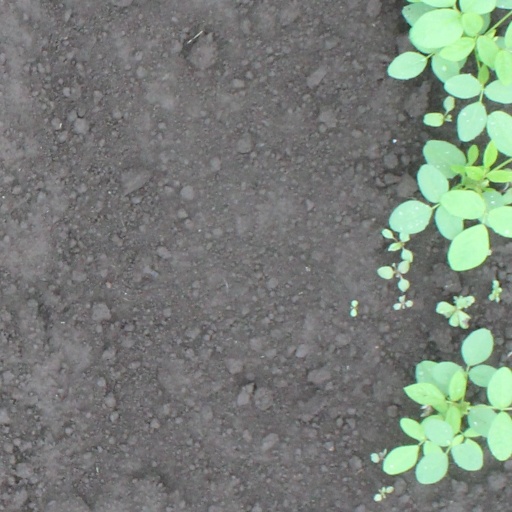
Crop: soybean